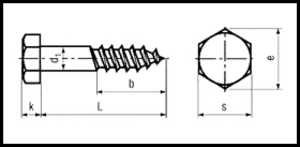
DIN 571
DIN 571
DIN 571
DIN 571 er en DIN standard for en Fransk skrue.